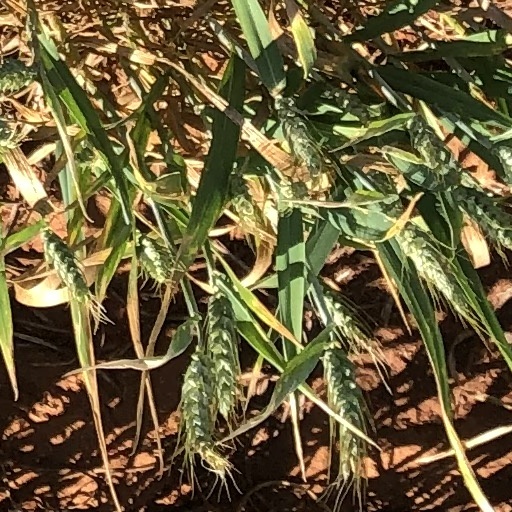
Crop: wheat